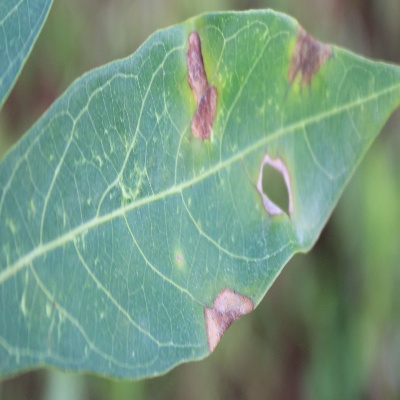
Crop: Cassava
Condition: bacterial blight